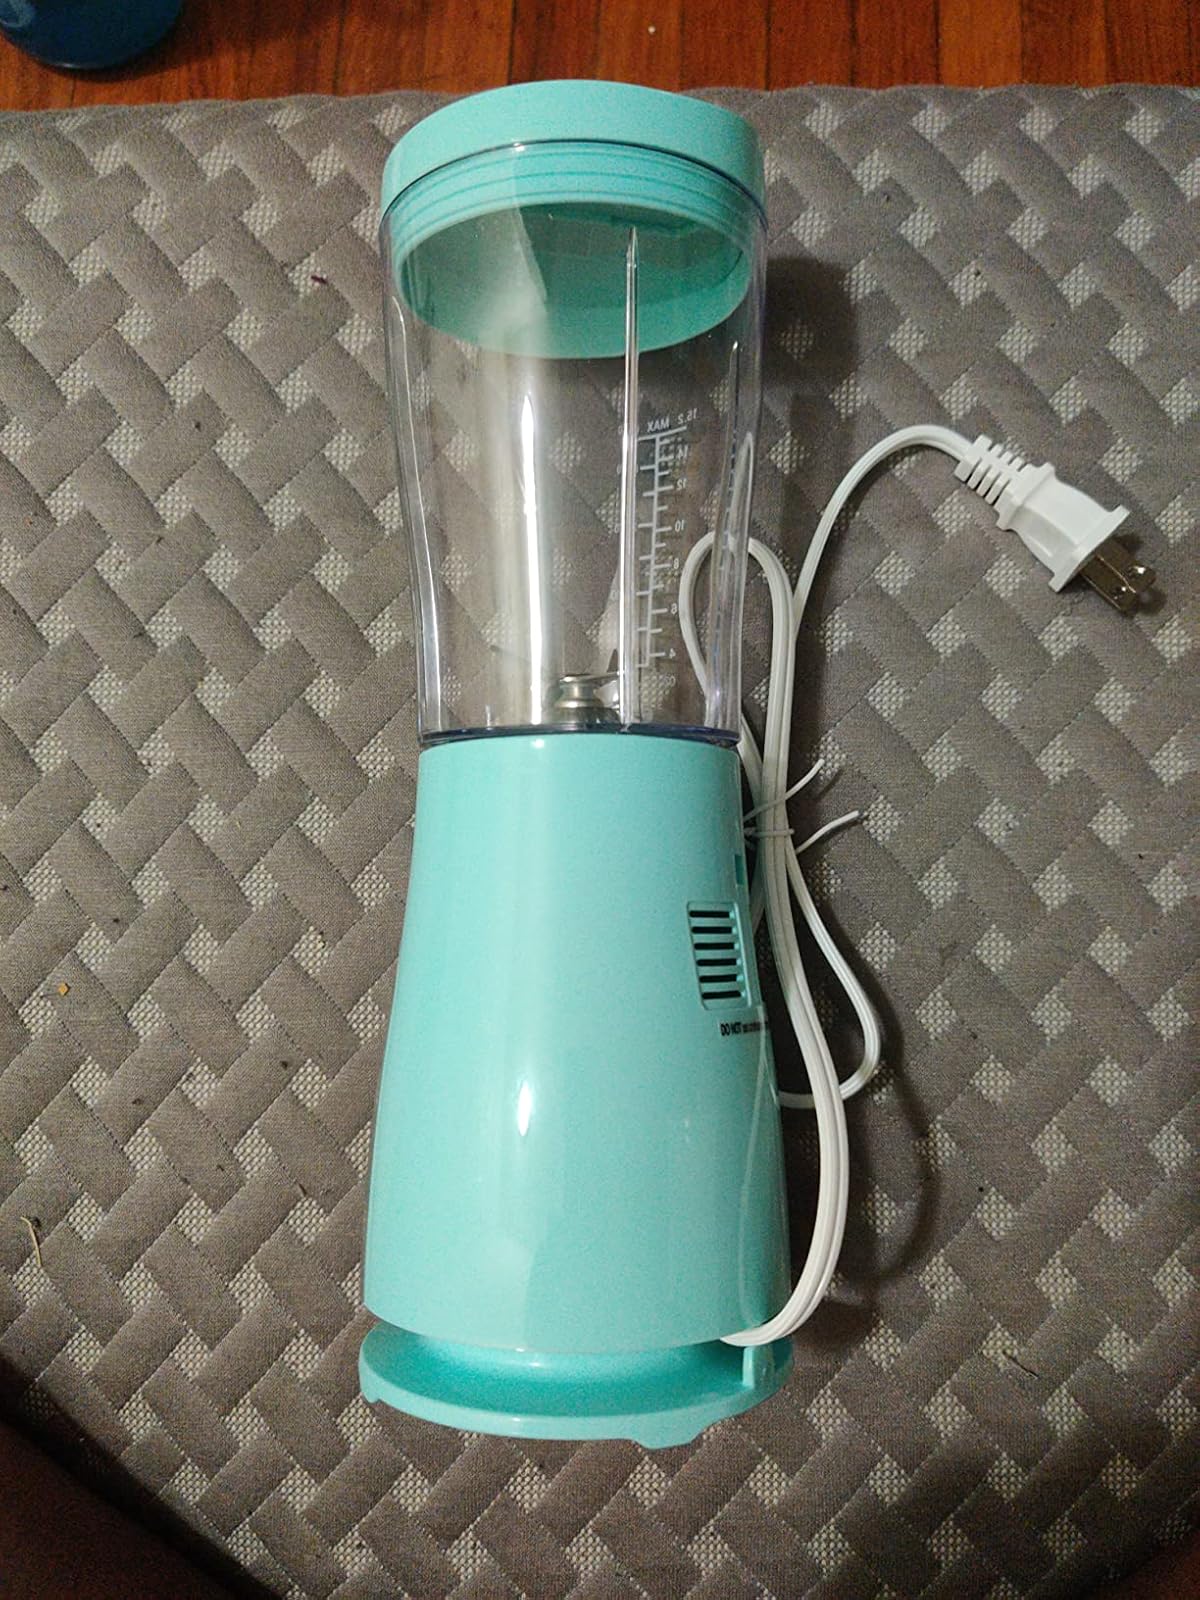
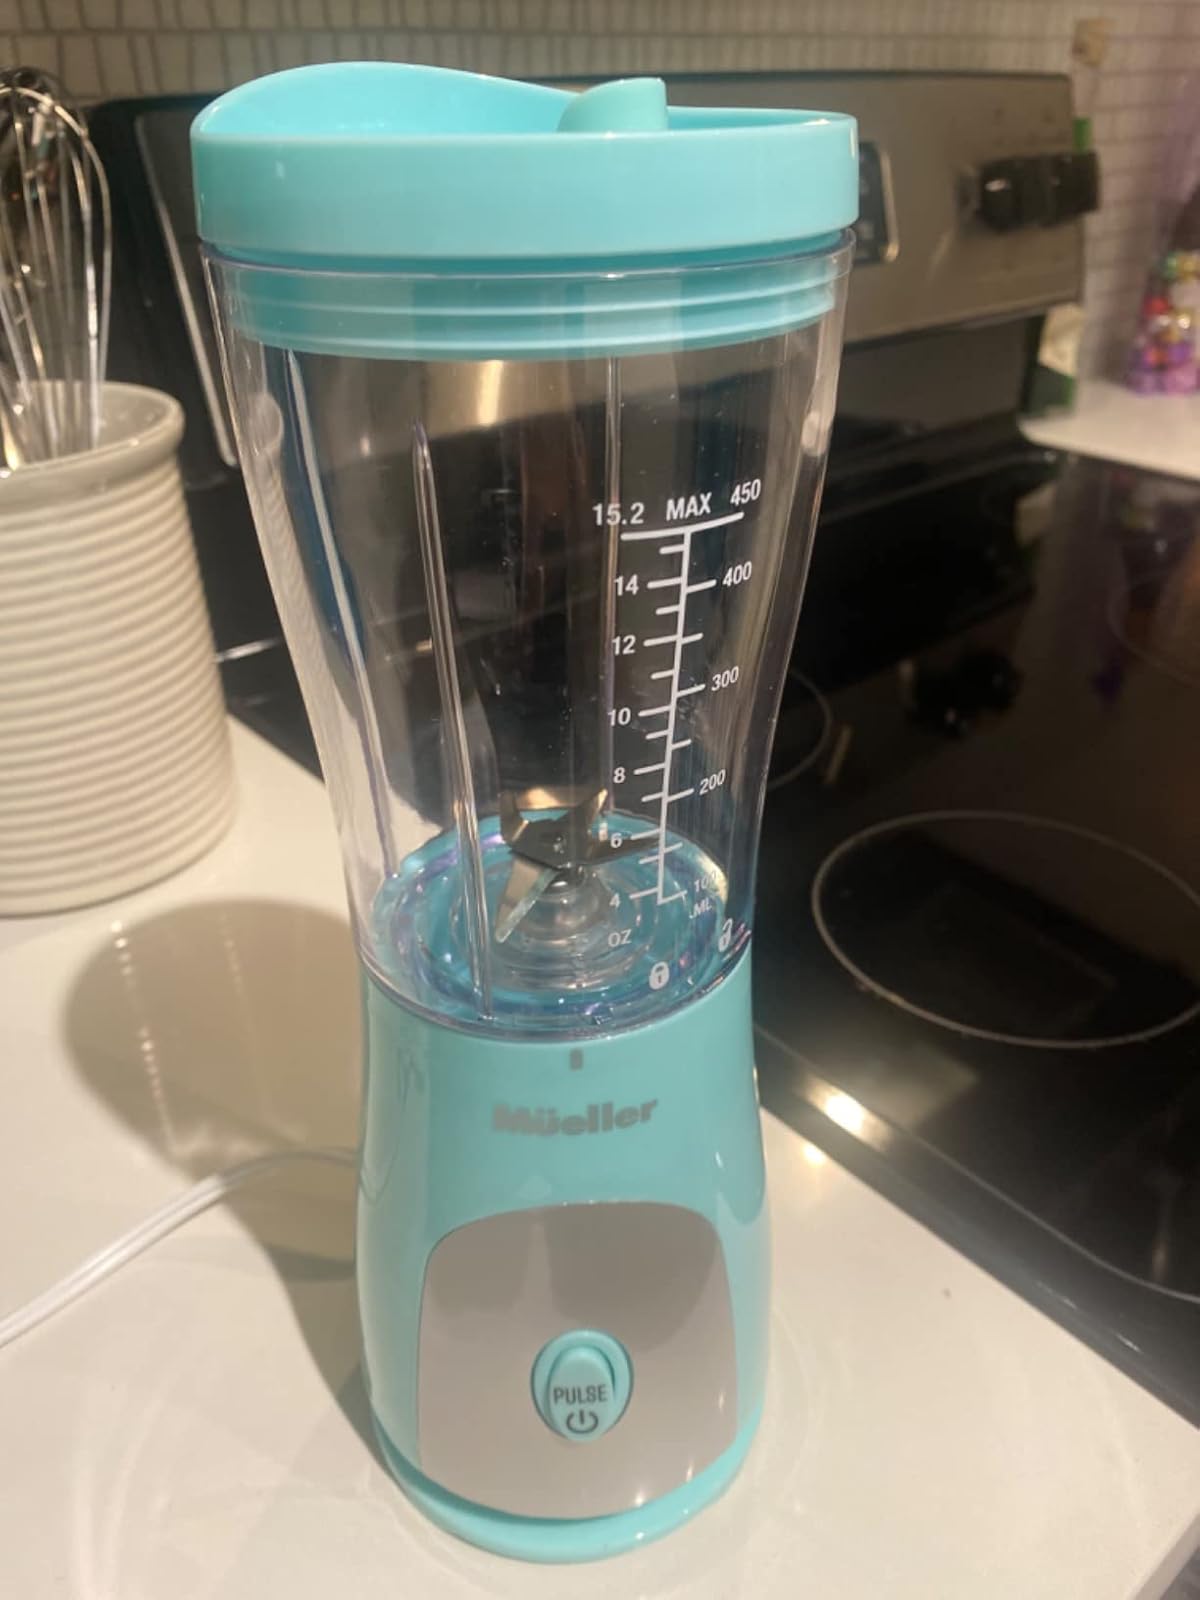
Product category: items_blender
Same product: yes